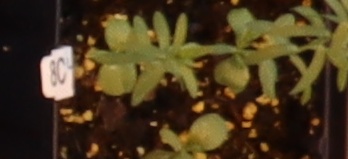
Label: Flax